North-West District (Botswana)

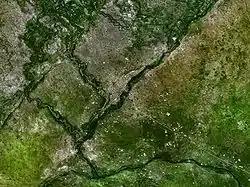
Image of Maun

The region has an average elevation of around above the mean sea level. The vegetation type is Savannah, with tall grasses, bushes and trees. The annual precipitation is around , most of which is received during the summer season from November to May.